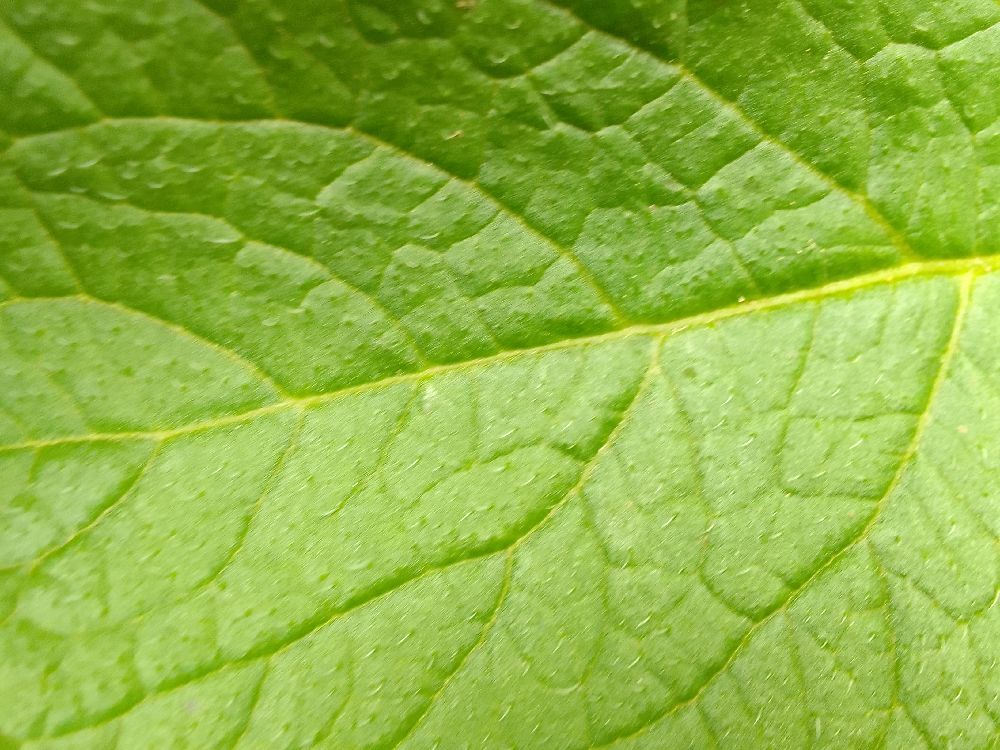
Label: Healthy